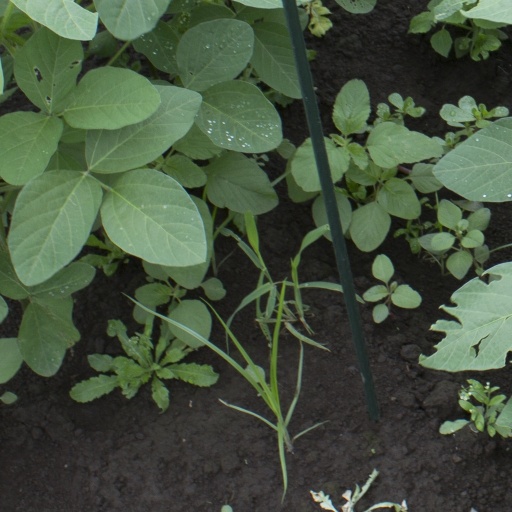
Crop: soybean